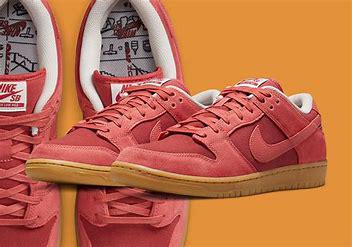
Brand: Nike
Model: SB Dunk Pro